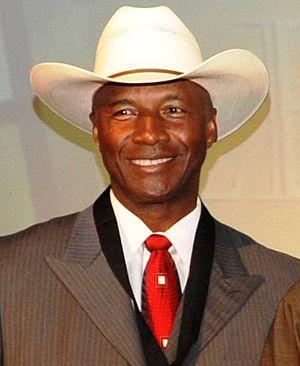
Melvin Cornell Blount, né le 10 avril 1948 à Vidalia, est un joueur américain de football américain ayant évolué comme cornerback.